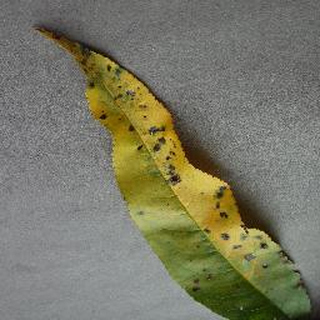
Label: peach_bacterial_spot